Elstree

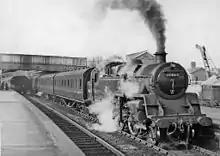
Northbound steam train passing through Elstree & Borehamwood railway station on 27 March 1954

Elstree & Borehamwood railway station is on the Midland Main Line between London St Pancras and Bedford. It was built by the Midland Railway in 1868, and is located just north of the Elstree Tunnels.